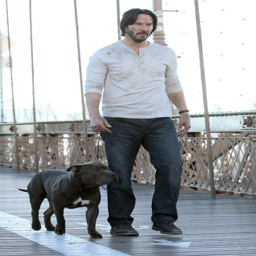
actor walks a dog while filming scenes